Omar Benson Miller

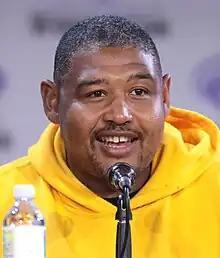
Miller at the 2023 WonderCon

Omar Benson Miller (born 7 October, 1978) is an American actor. He is known for his work as Walter Simmons on "" (2009–2012), as Charles Greane on "Ballers" (2015–2019), as the voice of Raphael on "Rise of the Teenage Mutant Ninja Turtles" (2018–2020) and , and on the CBS comedy series "The Unicorn" (2019–2021).